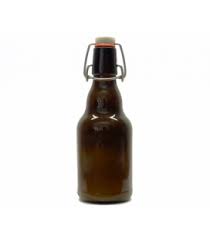
Waste category: glass